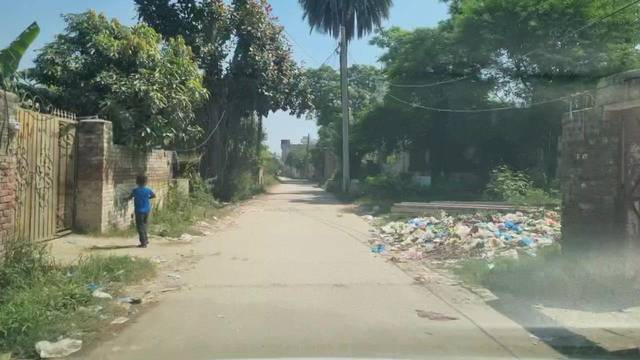
Region: Pakistan
Coordinates: 32.58, 74.056